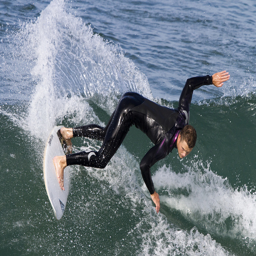
A surfer on a surf board riding a wave
a person surfing on a surf board in the wave
a surfer catching a wave on a surf board
a surfer in a wet suit riding the wave
A man wearing a wet suit surfing on the crest of wave.